Waste Connections

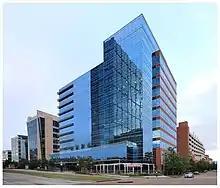

Waste Connections, Inc. is a North American integrated waste services company that provides waste collection, transfer, disposal and recycling services, primarily of solid waste. It has operations in both the United States and Canada. Its headquarters is located in The Woodlands, Texas. It is the third largest waste management company in North America.